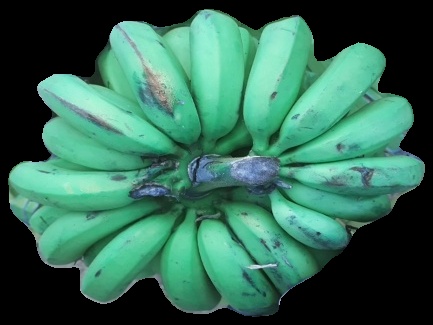
Variety: pachbale
Grade: grade2